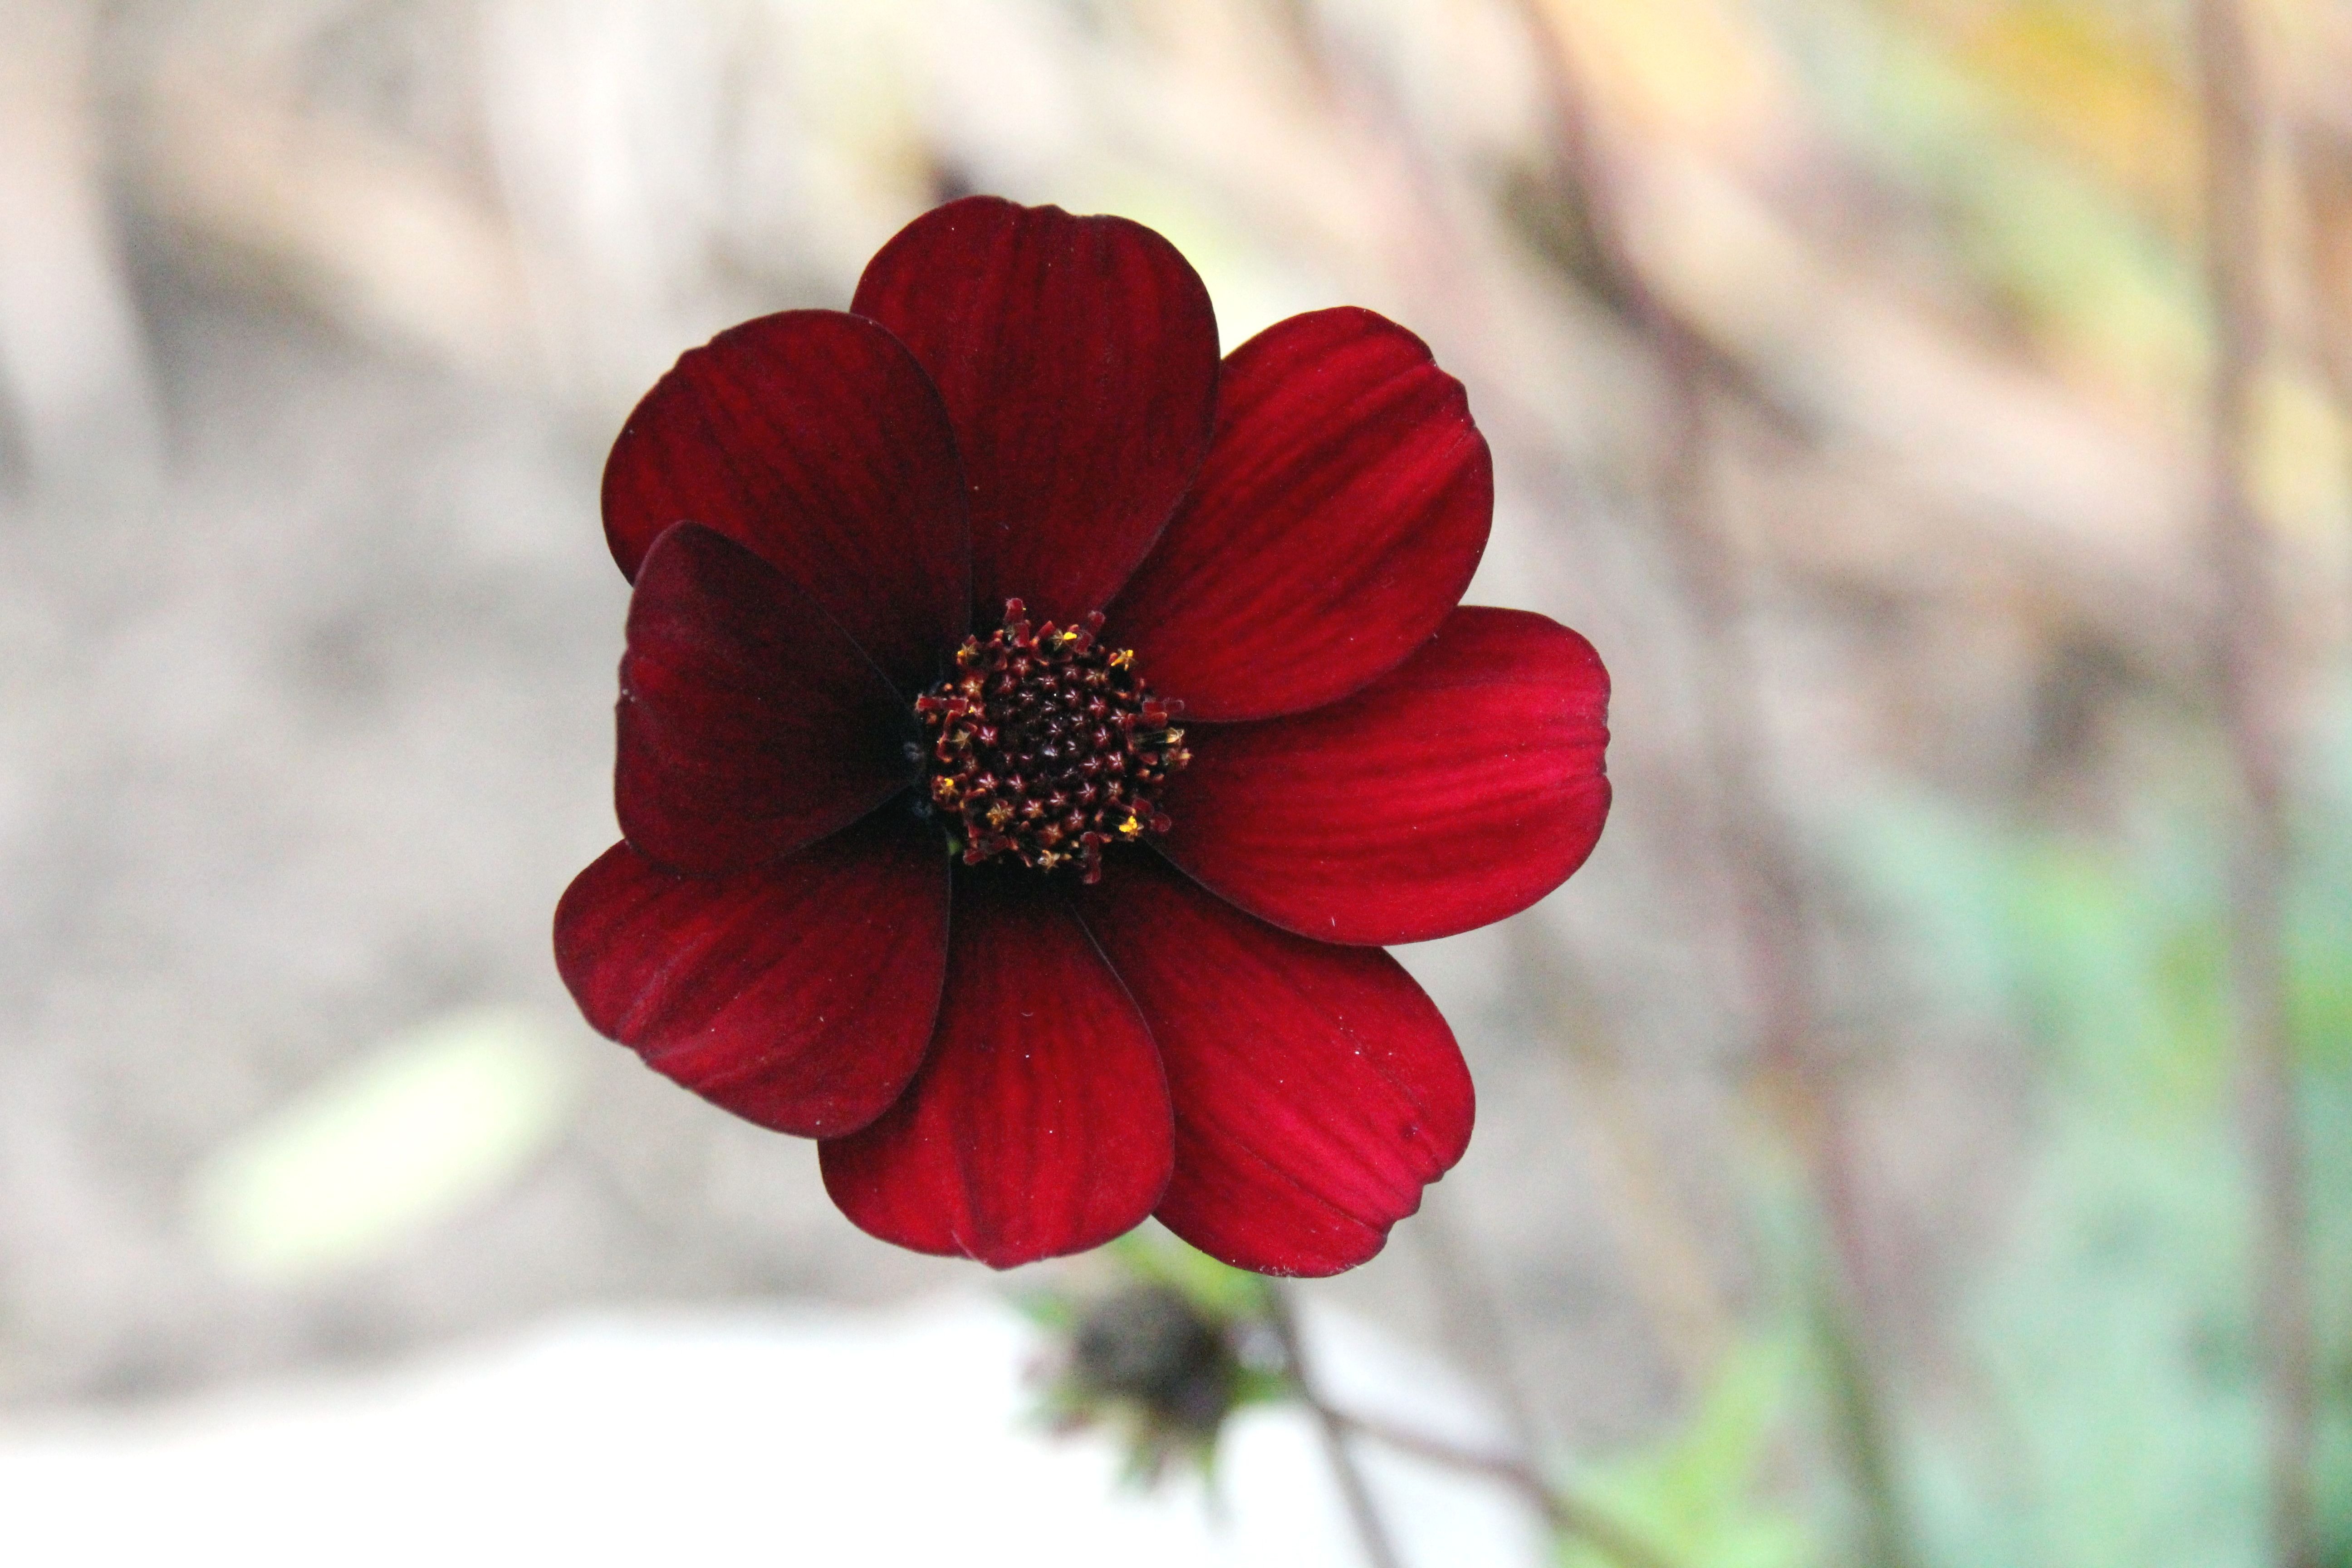
blossom, plant, flower, petal, bloom, red, flora, wildflower, macro photography, flowering plant, daisy family, plant stem, land plant, garden cosmos